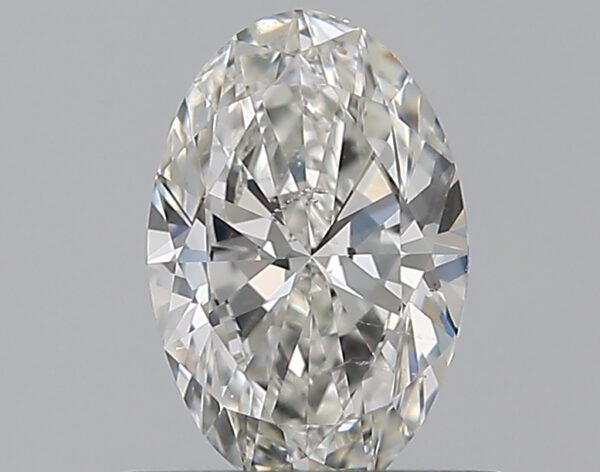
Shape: oval
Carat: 0.5
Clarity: VS2
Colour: G
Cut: EX
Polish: VG
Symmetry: VG
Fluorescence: N
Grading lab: GIA
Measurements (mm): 6.73 x 4.41 x 2.63